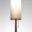
Label: lamp